Tell Qasile

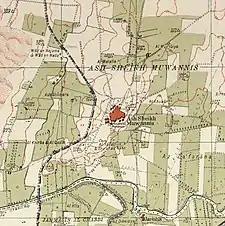
Tel Qasile (the small hill in the bottom left square) shown in a 1940s Survey of Palestine map of the village lands of al-Shaykh Muwannis

In 1815, after excavating the ruins of ancient Ashkelon, Lady Hester Stanhope proposed a dig at a site called el-Khurby located 12 miles northeast of Jaffa on the banks of the Awgy River (today the Yarkon River). Stanhope's companion observed that “there were many proofs that this district was once highly populous.”